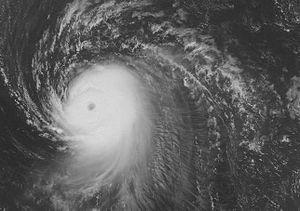
L'ouragan Ike est le 9ᵉ système tropical, le 5ᵉ ouragan et le 3ᵉ ouragan majeur de la saison cyclonique 2008 dans l'océan Atlantique nord. Il est du type ouragan capverdien, issu d’une onde tropicale s’étant formée au large des Îles du Cap-Vert à la fin d’août. Ike s’est lentement développé sur l’océan Atlantique pour atteindre brièvement la catégorie 4, le 4 septembre au matin, avec des vents soutenus de 238 km/h et une pression centrale de 935 hPa. Ceci en a fait l’ouragan le plus intense de la saison 2008.